Chunla

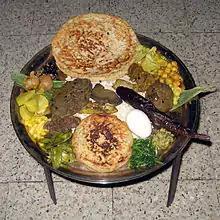
"Lāgwa" meatball (center right) and "lāpi" meat patty (center left) on a large ceremonial plate.

Chunlā ("ground meat") is a traditional meat dish of the Kathmandu Valley in Nepal. It is meat finely chopped by a chopping knife or meat grinder. Chunlā is a popular dish in Newar cuisine and is similar to Qeema found in other parts of South Asia.